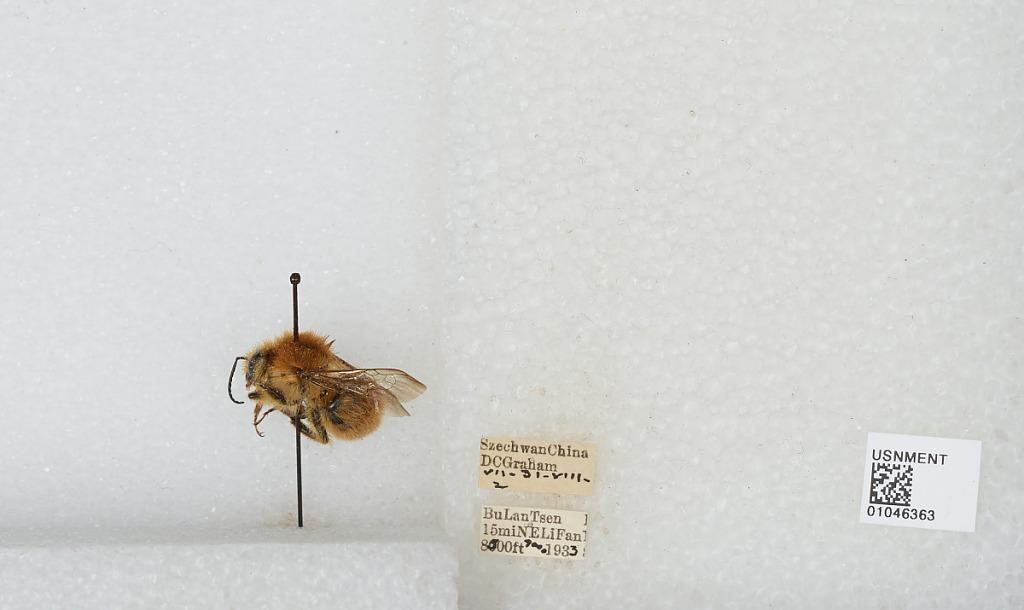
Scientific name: Bombus sp.
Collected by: D. Graham
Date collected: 1933-7-31
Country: China
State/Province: Sichaun
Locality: Bu Lan Tsen 15 mi NE Li Fan